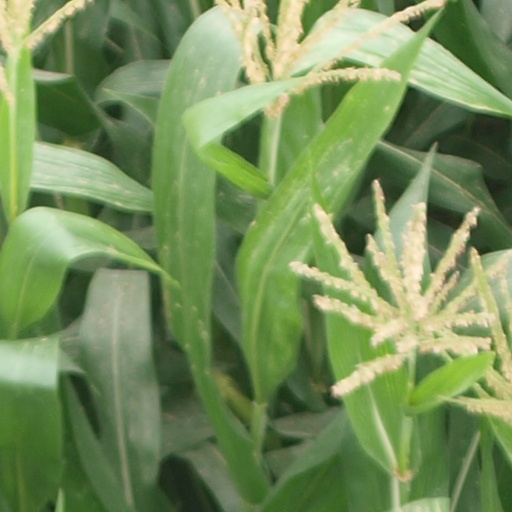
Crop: maize; corn